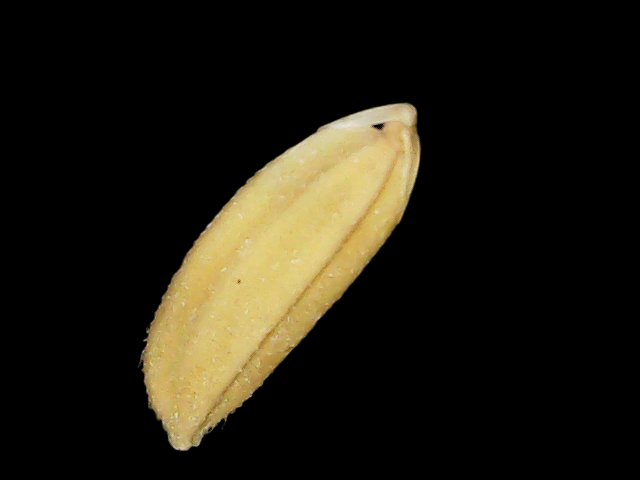
Rice variety: Binadhan24